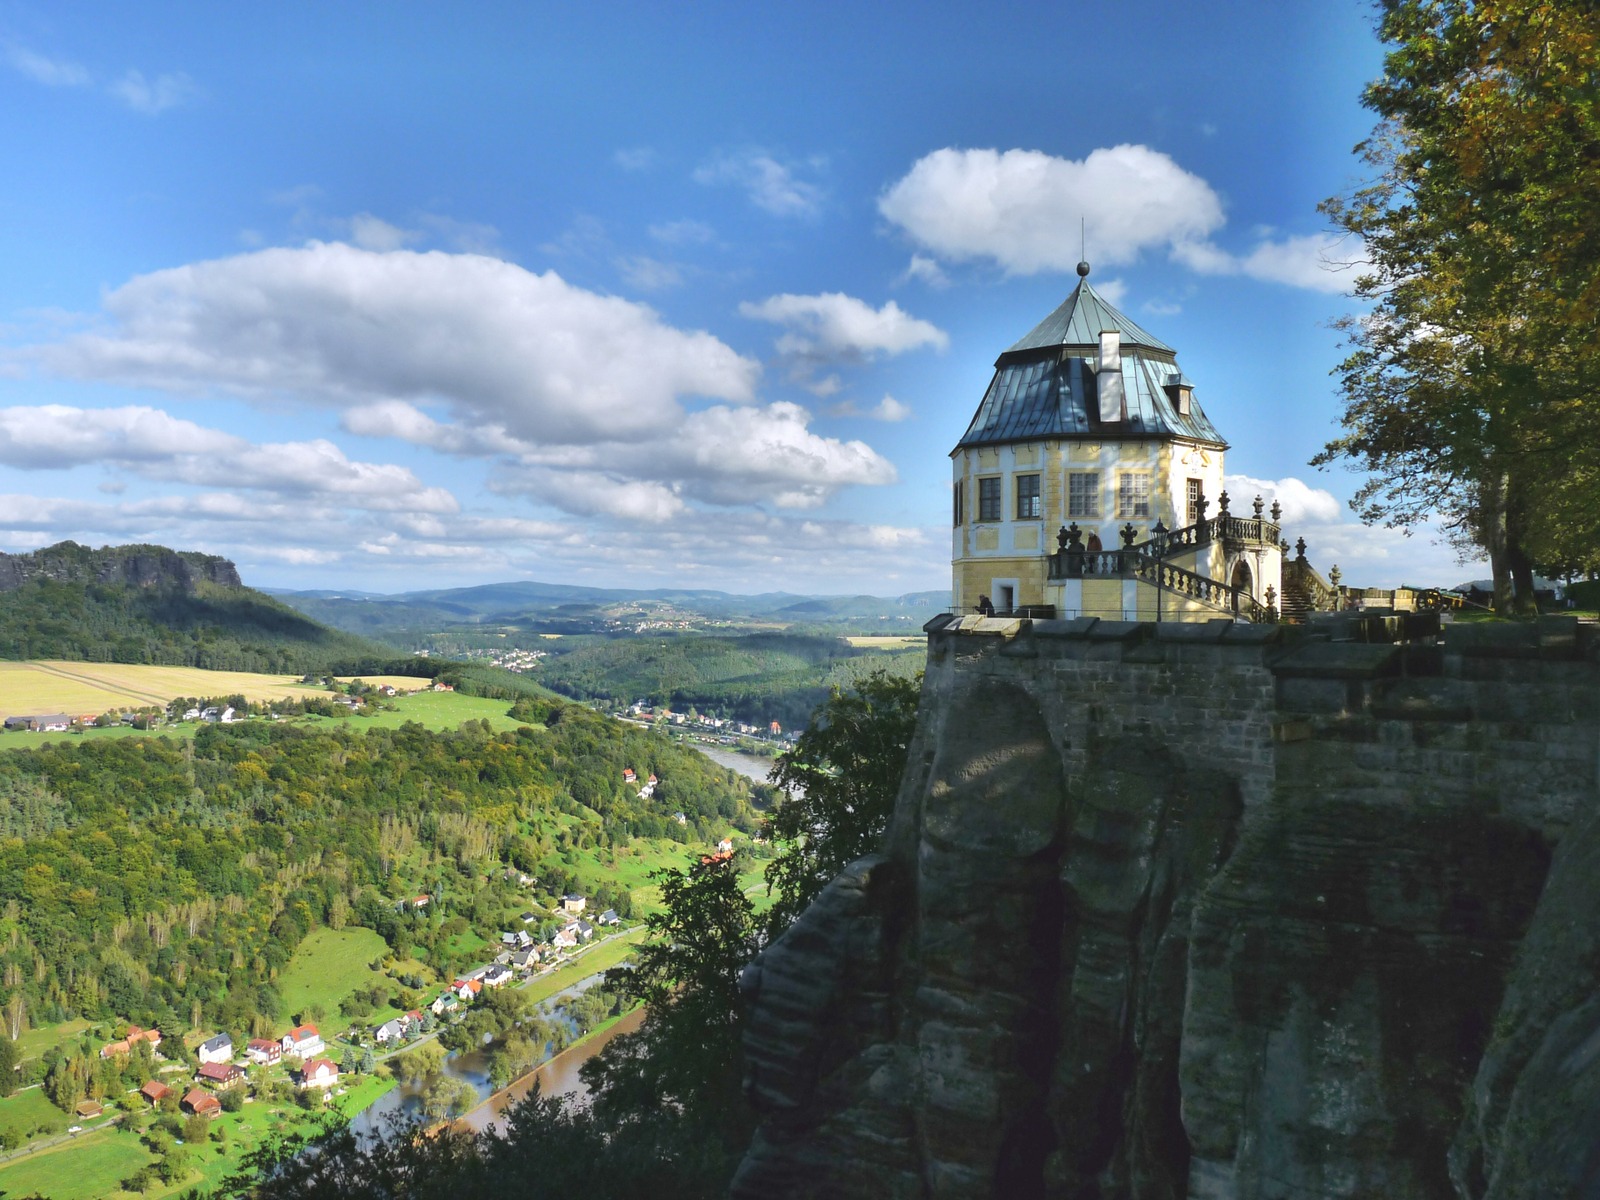
sea, coast, chateau, river, cliff, tower, castle, landmark, tourism, waterway, fortress, shipping, elbe, rural area, k nigstein, saxon switzerland